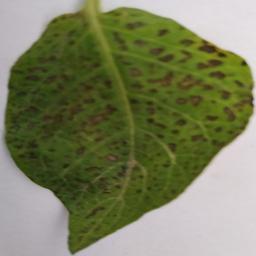
Etiqueta: Tizon_Temprano